Tipsy B

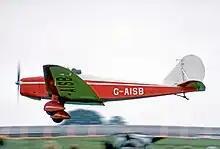
Tipsy B Series 1 built in the UK postwar

The flat sided fuselage had four spruce longerons, and was plywood covered apart from a rounded decking. The depth of the decking behind the cockpit depended on whether the seating was open or closed. The Tipsy B had an open cockpit, with almost side-by-side seating in the sense that the seats were slightly staggered fore and aft to minimise fuselage width, with the left hand seat 8in (200 mm) further forward. The Tipsy Bc had the same seat arrangement, but enclosed under a Rhodoid (cellulose acetate) canopy, faired into the fuselage rearwards by a much deeper decking. Some Tipsy Bs had an asymmetric windscreen formed out of a single Rhodoid sheet, with its free edge further forward on the left to match the displaced seating, but symmetrical screens became common. Dual controls were fitted. The control column was on the mid-line between the seats, with a horizontal extension that could be rotated over either position. A 60 hp (45 kW) Walter Mikron four cylinder inverted in-line engine drove a two-bladed propeller.